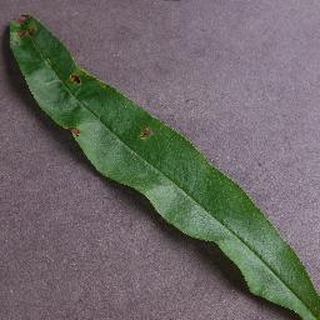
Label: peach_bacterial_spot